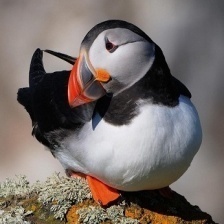
Species: PUFFIN
Scientific name: FRATERCULA